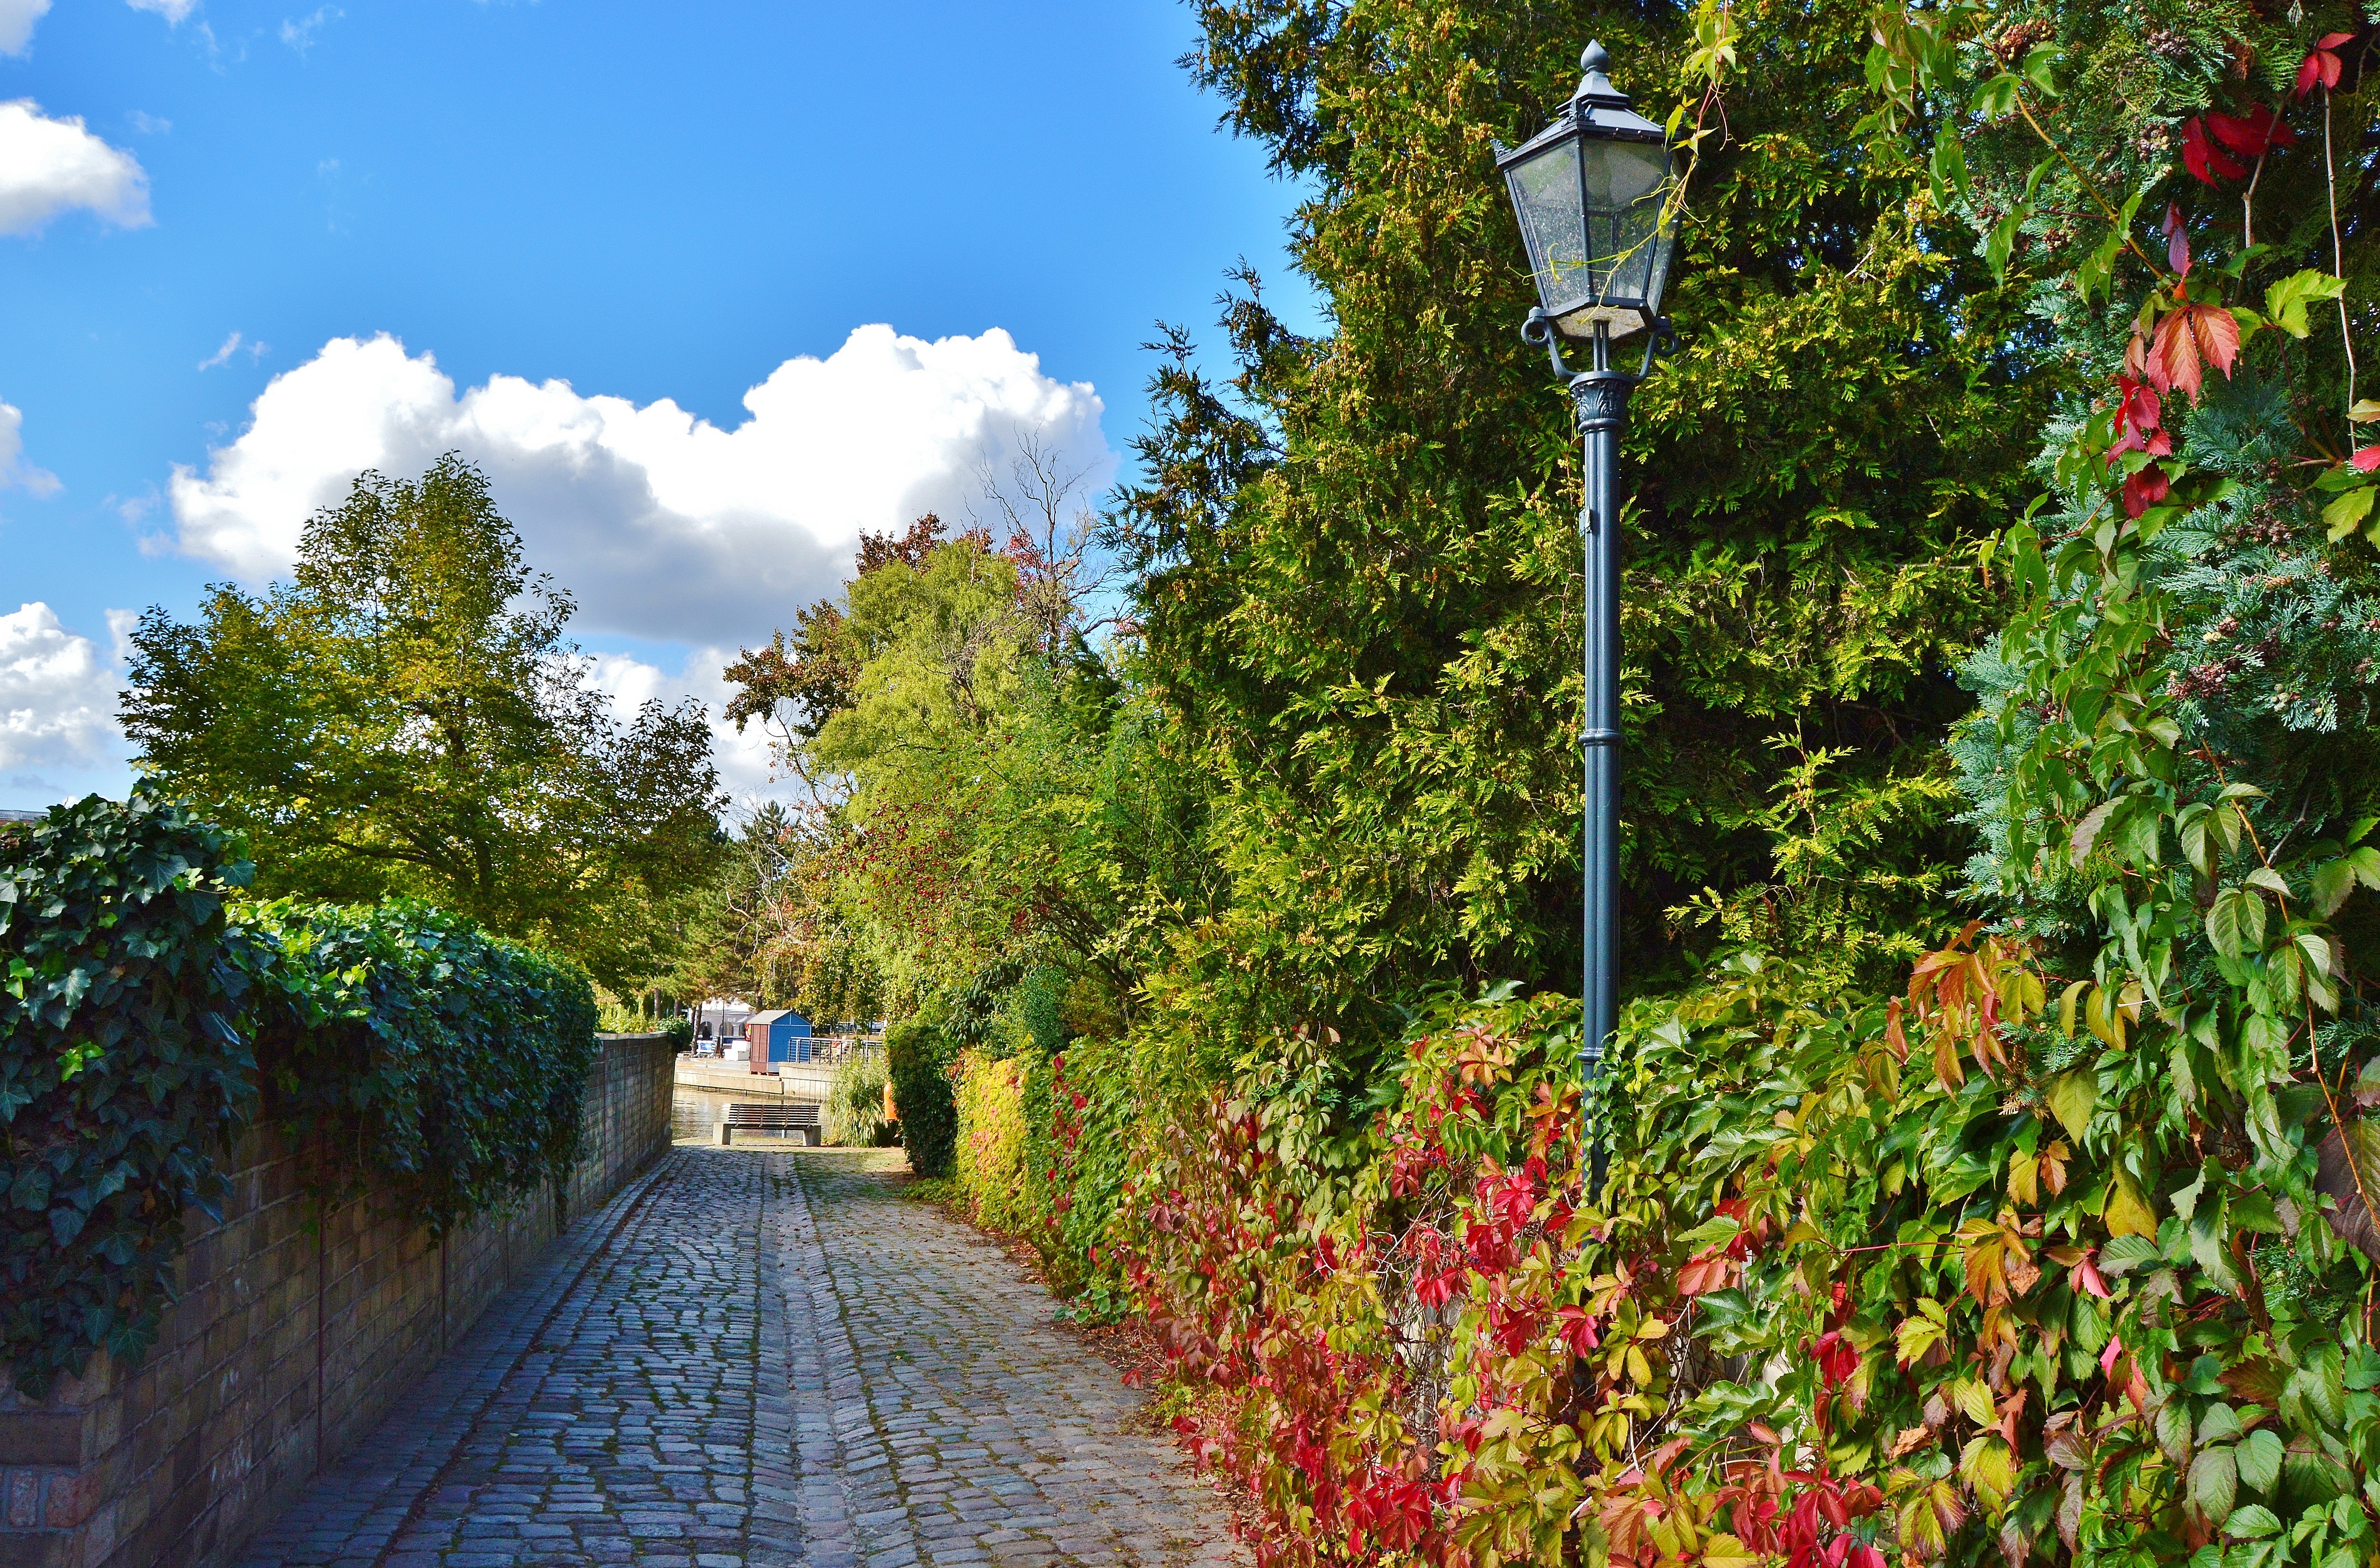
tree, leaf, flower, alley, idyllic, autumn, park, romantic, botany, garden, season, waterway, old town, bank, shrub, berlin, cobblestones, fall leaves, rural area, port access, k penick